Henry Maar

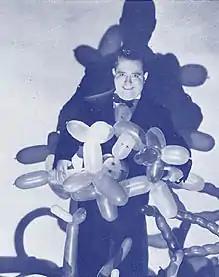

Henry J. Maar (1921–1992), known as "The Sultan of Balloons", was one of the pioneers in balloon twisting. He appeared for over a decade on episodes of the long running "Bozo's Circus". While the origins of balloon twisting is impossible to prove, Emmy Award winning producer/director Joseph Maar has provided evidence that his father, Henry, may be the founder of balloon twisting. Larry Moss calls Joseph Maar's evidence "compelling" but warns that if Joseph Maar is correct then the history of balloon twisting would have to be rewritten. For example, the 1975 book by "Jolly the Clown" Petri credits "Herman Bonnert from Pennsylvania at a magician's convention in 1939" as being the first balloontwister.